Curries Woods

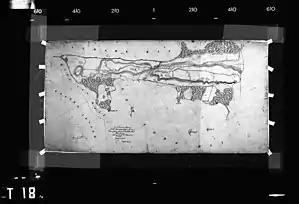
An 1837 map of the peninsula between the Upper New York Bay and the Newark Bay in Hudson County. The map is oriented with North pointing to the right. Pamrepaw is located in the center of the peninsula, between Centreville and Bergen Spire.

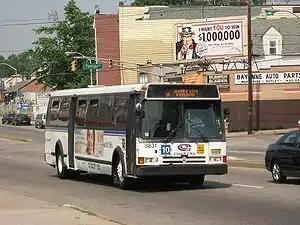
Pamrapo Avenue near the city line

The area overlapping the city line was earlier called Pamrapo. The name is a derivation of a phrase from the Algonquian language spoken by the Hackensack people, a phratry of the Lenni-Lenape who lived in the northeastern New Jersey at the time of European contact in the 17th century. A possible meaning could be "rock" or "point of rocks" which would refer to the terrain and the original ravine in Bergen Hill, or lower Hudson Palisades, found there. Spellings included "Pimbrepow", "Pembrepock", "Pemmerepoch", "Pimlipo", "Pemrepau", "Pemrapaugh", "Pamrapough", "Pamrepaw" and "Pamropo".